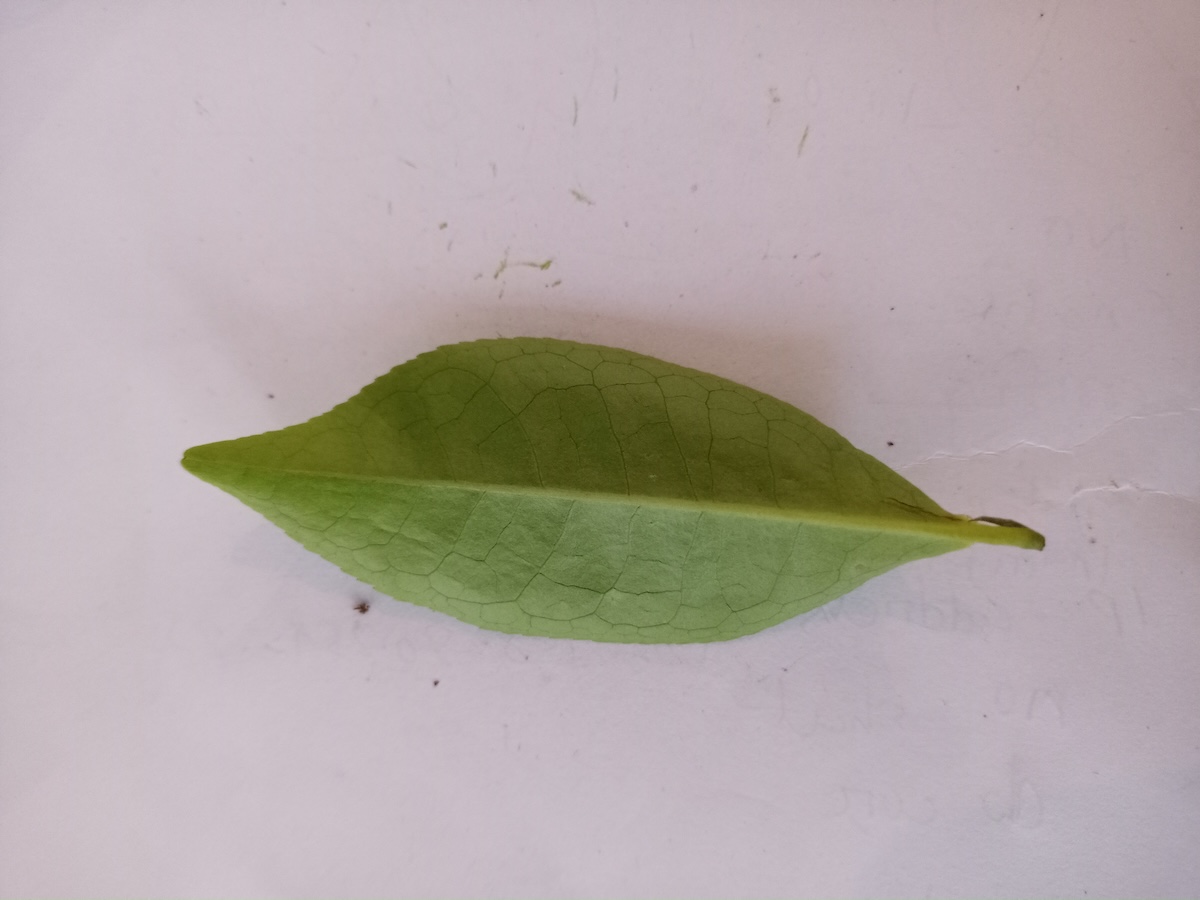
Label: Healthy leaf